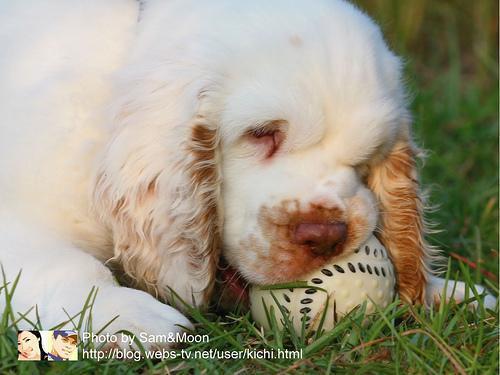
clumber